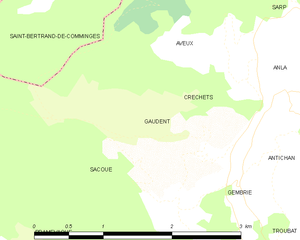
Gaudent est une commune française située dans le département des Hautes-Pyrénées, en région Occitanie.